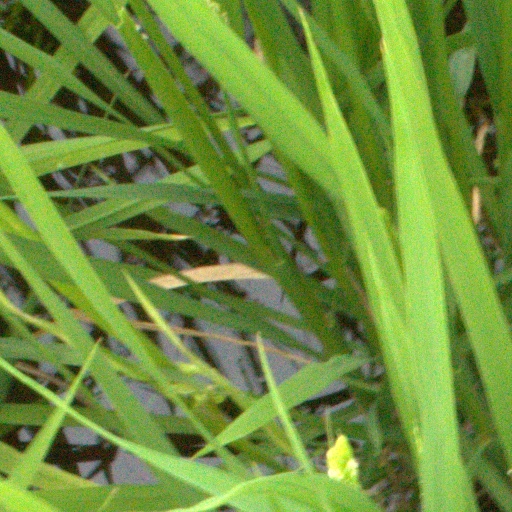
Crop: rice